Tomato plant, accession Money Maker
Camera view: tilt-top (135 deg); turntable rotation: 180 degrees
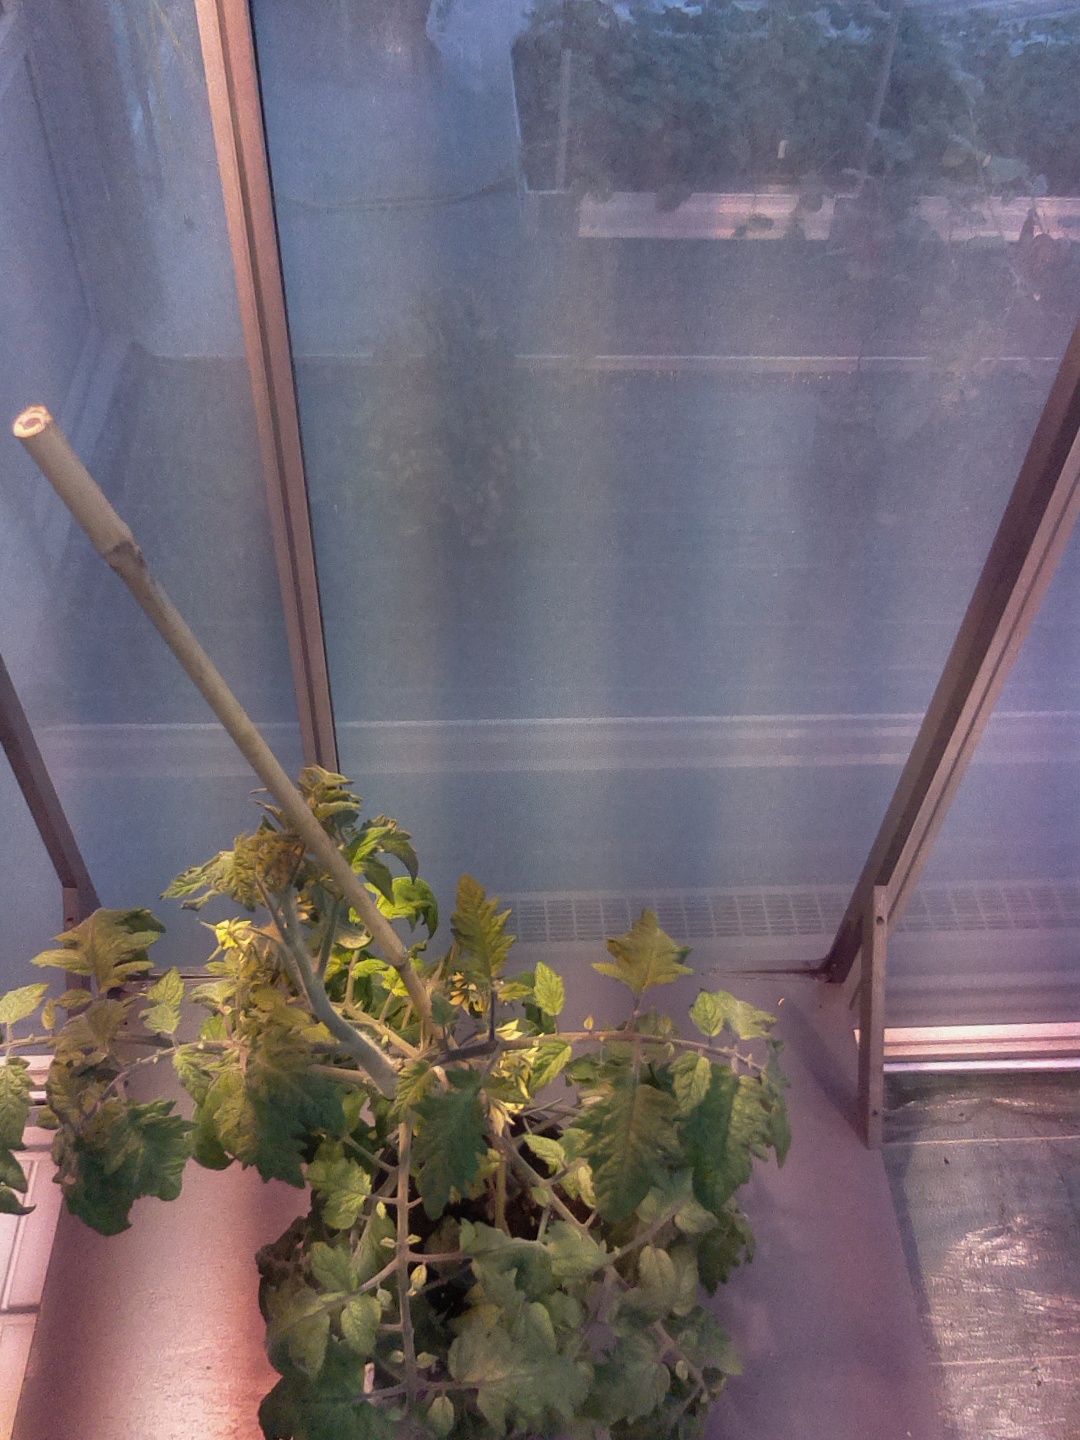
BBCH growth stage 70: Fruits at the main stem or branches visibles